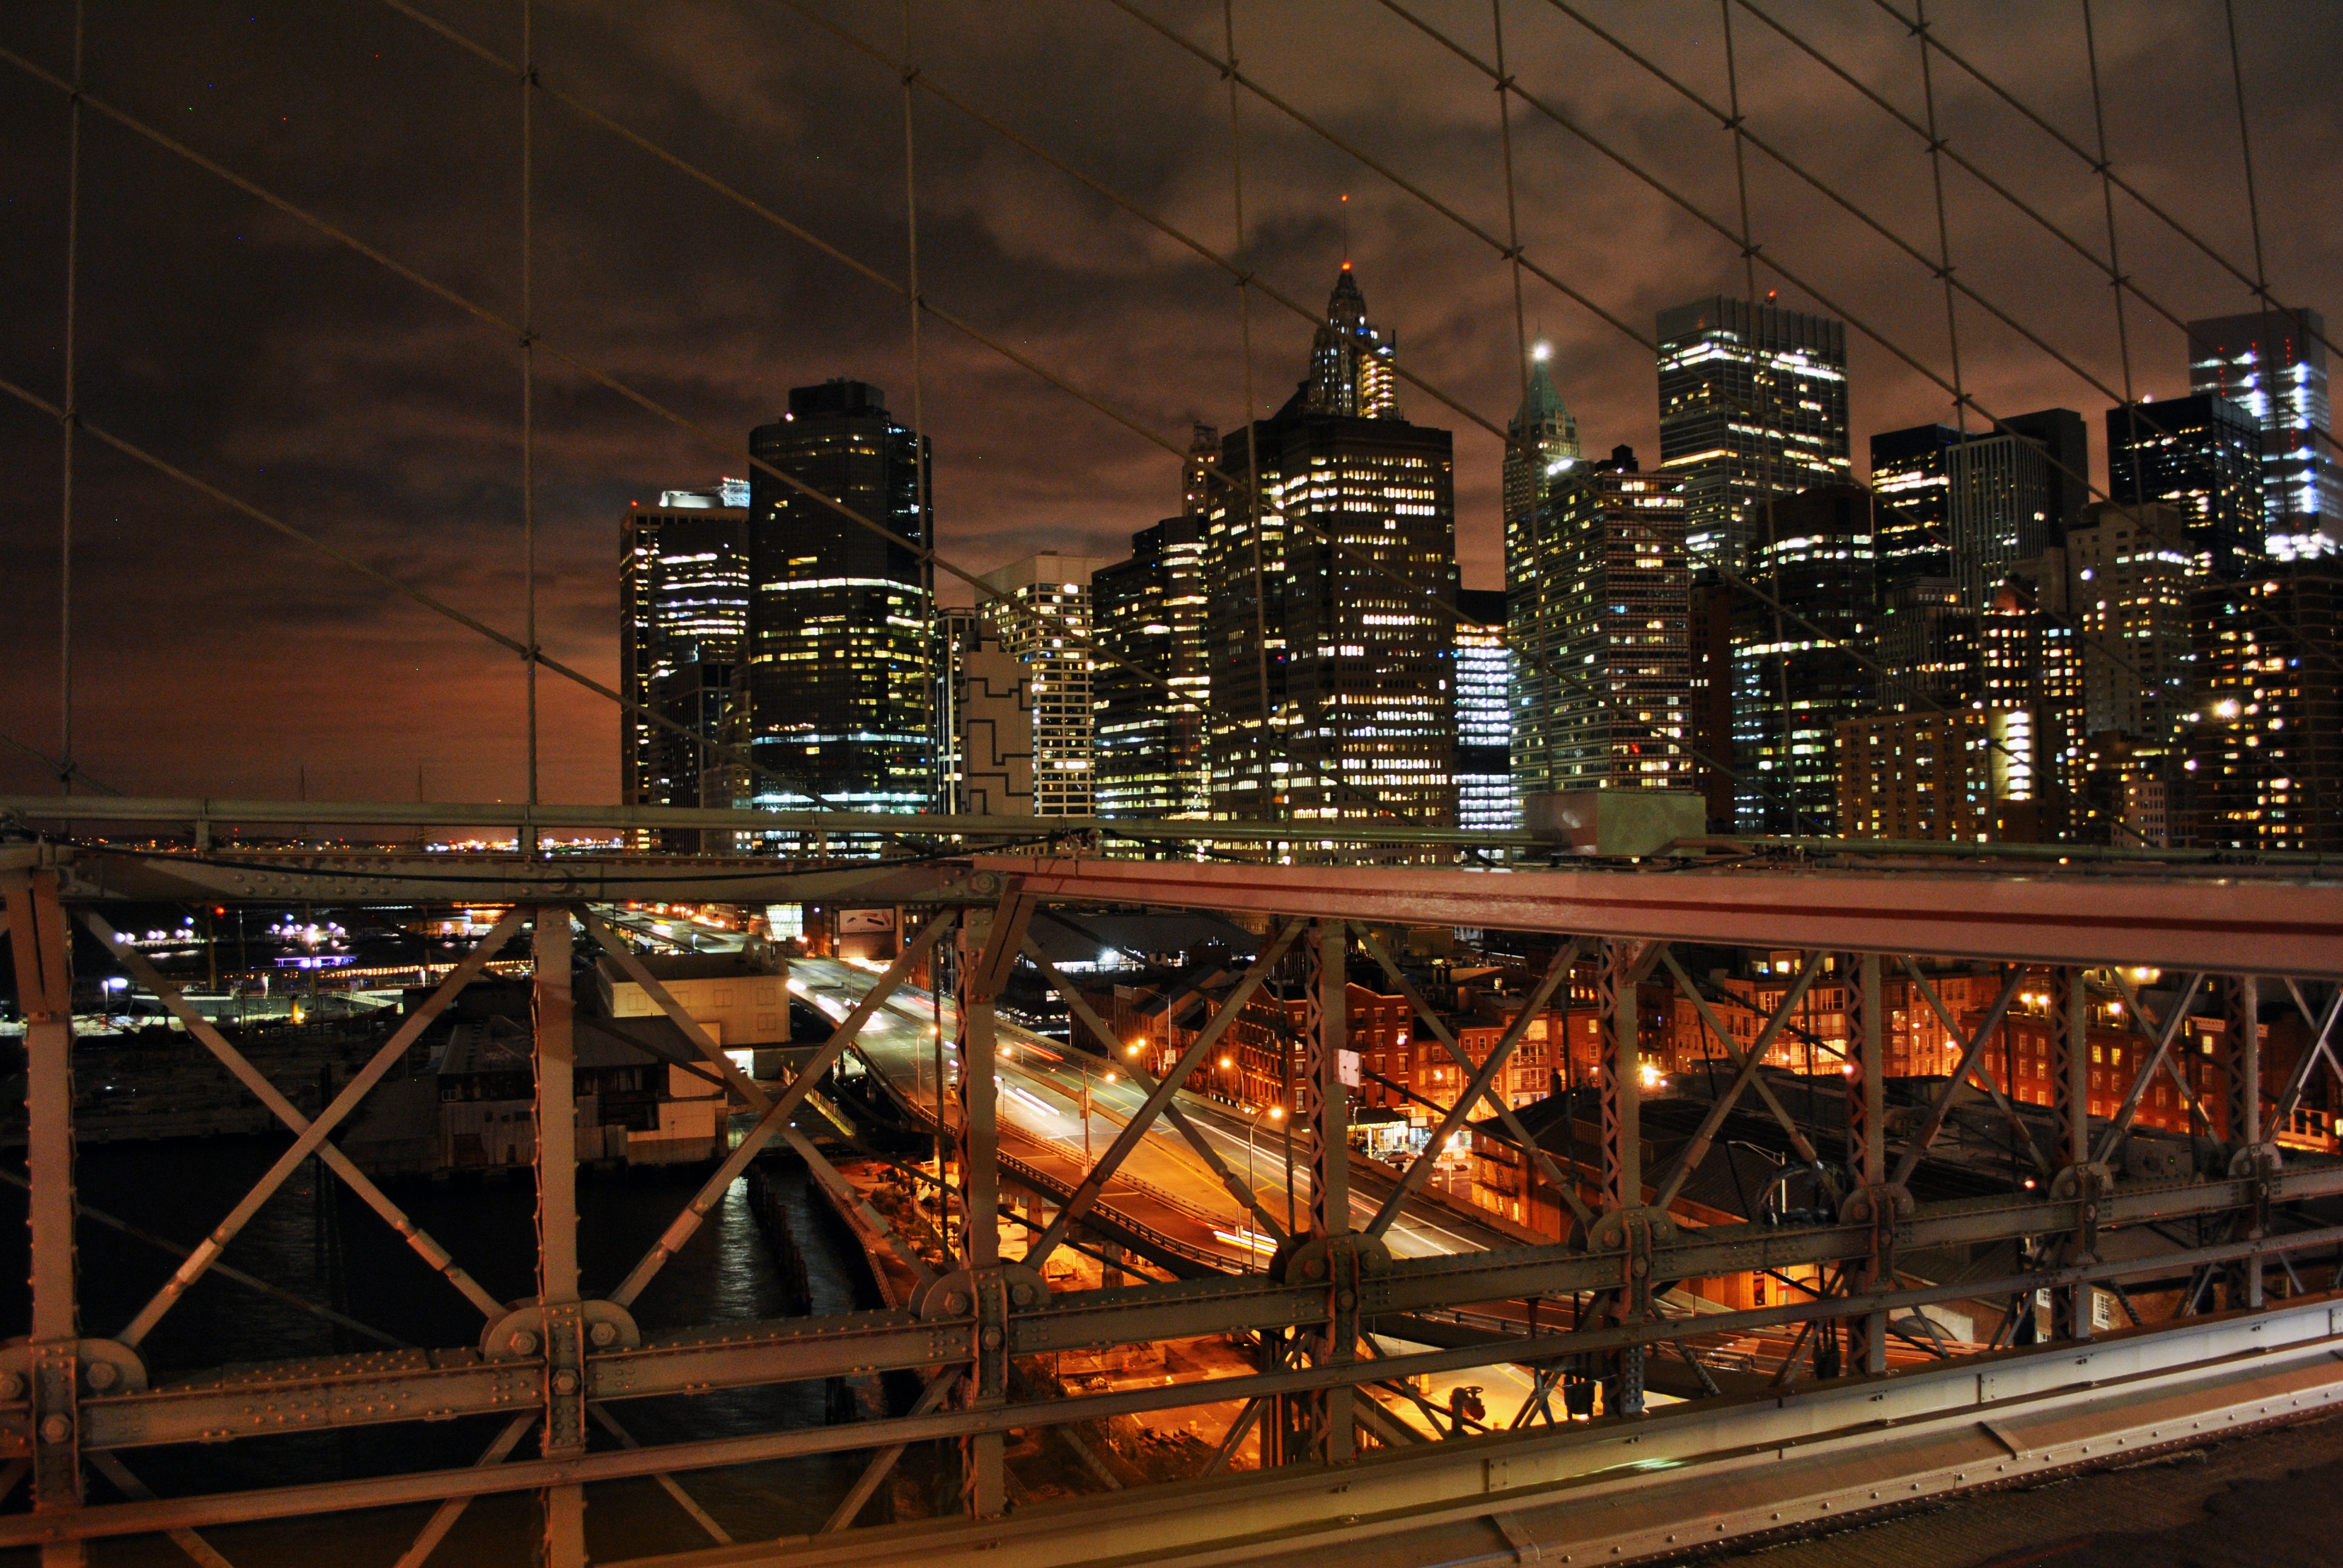
night, cityscape, downtown, transport, evening, public transport, metropolis, urban area, metropolitan area